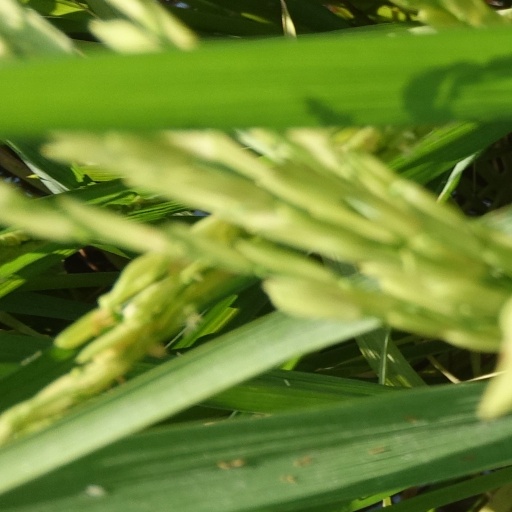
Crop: rice